Porthmadog

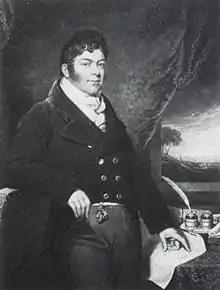
William Madocks built a sea wall, the Cob, to reclaim Traeth Mawr for agriculture.

In the later 19th century, Porthmadog flourished as a port, its population rising from 885 in 1821 to over 3,000 by 1861. The rapidly growing cities of England needed high-quality roofing slate, which was brought to the new port by tramway from quarries in Ffestiniog and Llanfrothen. The Ffestiniog Railway opened in 1836, followed by the Gorseddau Tramway in 1856 and the Croesor Tramway in 1864. By 1873 over 116,000 tons (117,800 t) were exported through Porthmadog in over a thousand ships. Several shipbuilders were active at this time. They were known particularly for their three-masted schooners called Western Ocean Yachts, the last of which was launched in 1913.